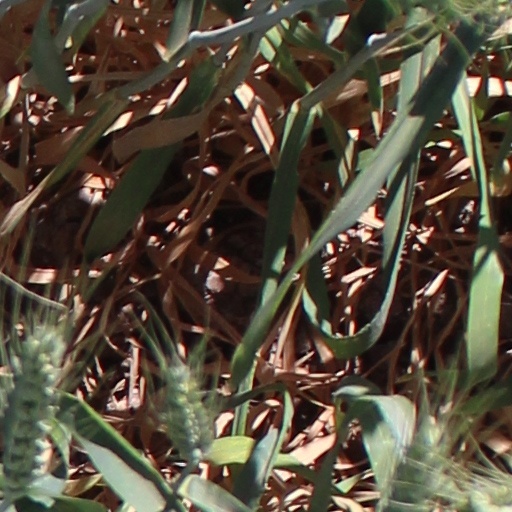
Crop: wheat